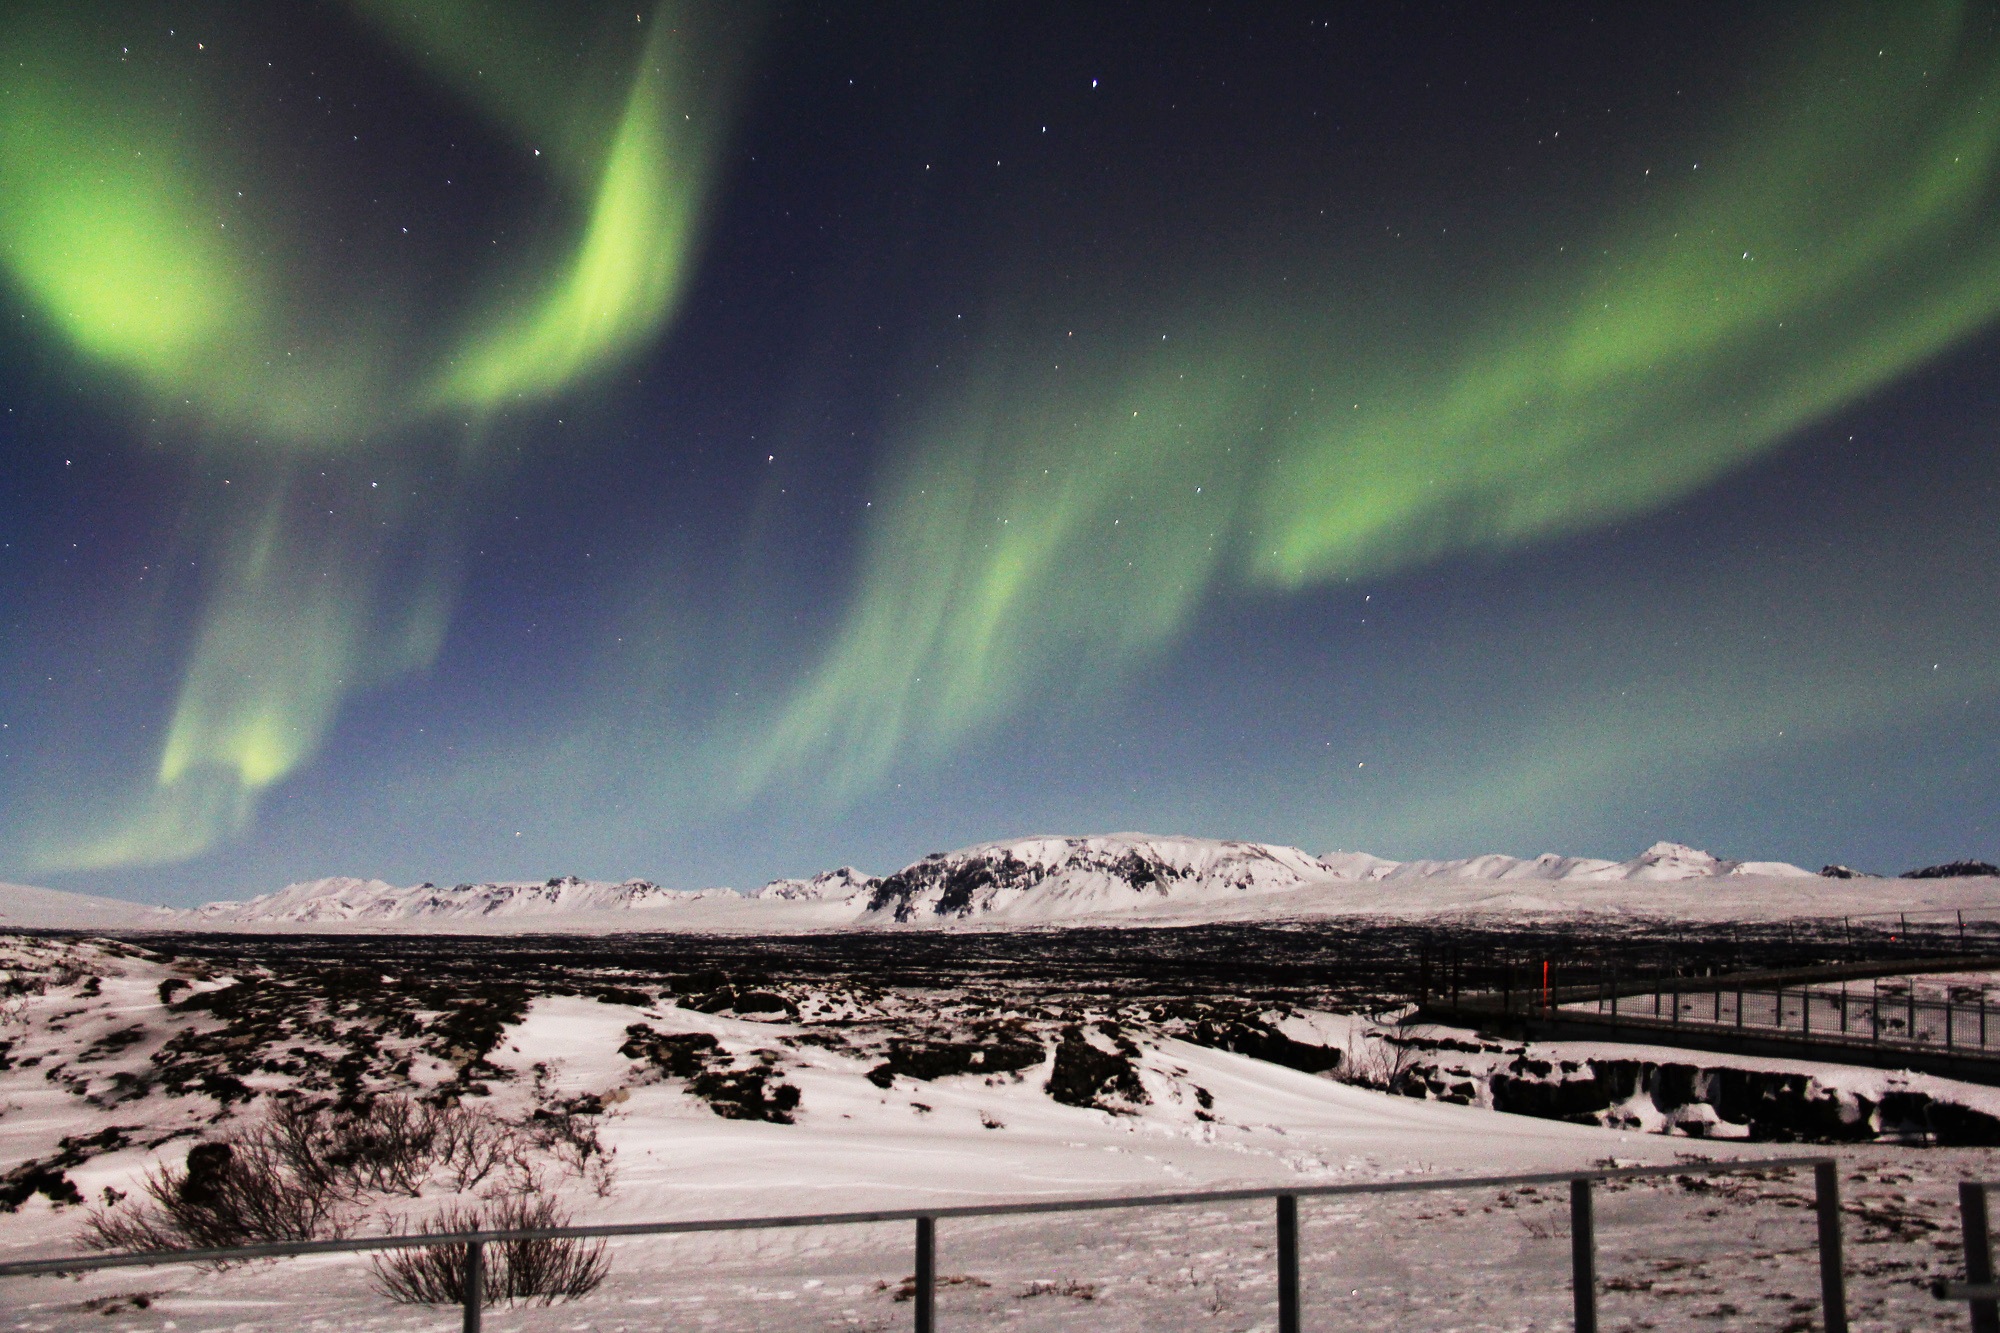
cold, night, atmosphere, dark, clear, europe, iceland, aurora, beauty, amazing, beautiful, northern lights, luck, spectacular, scandinavia, reykjavik, freezing